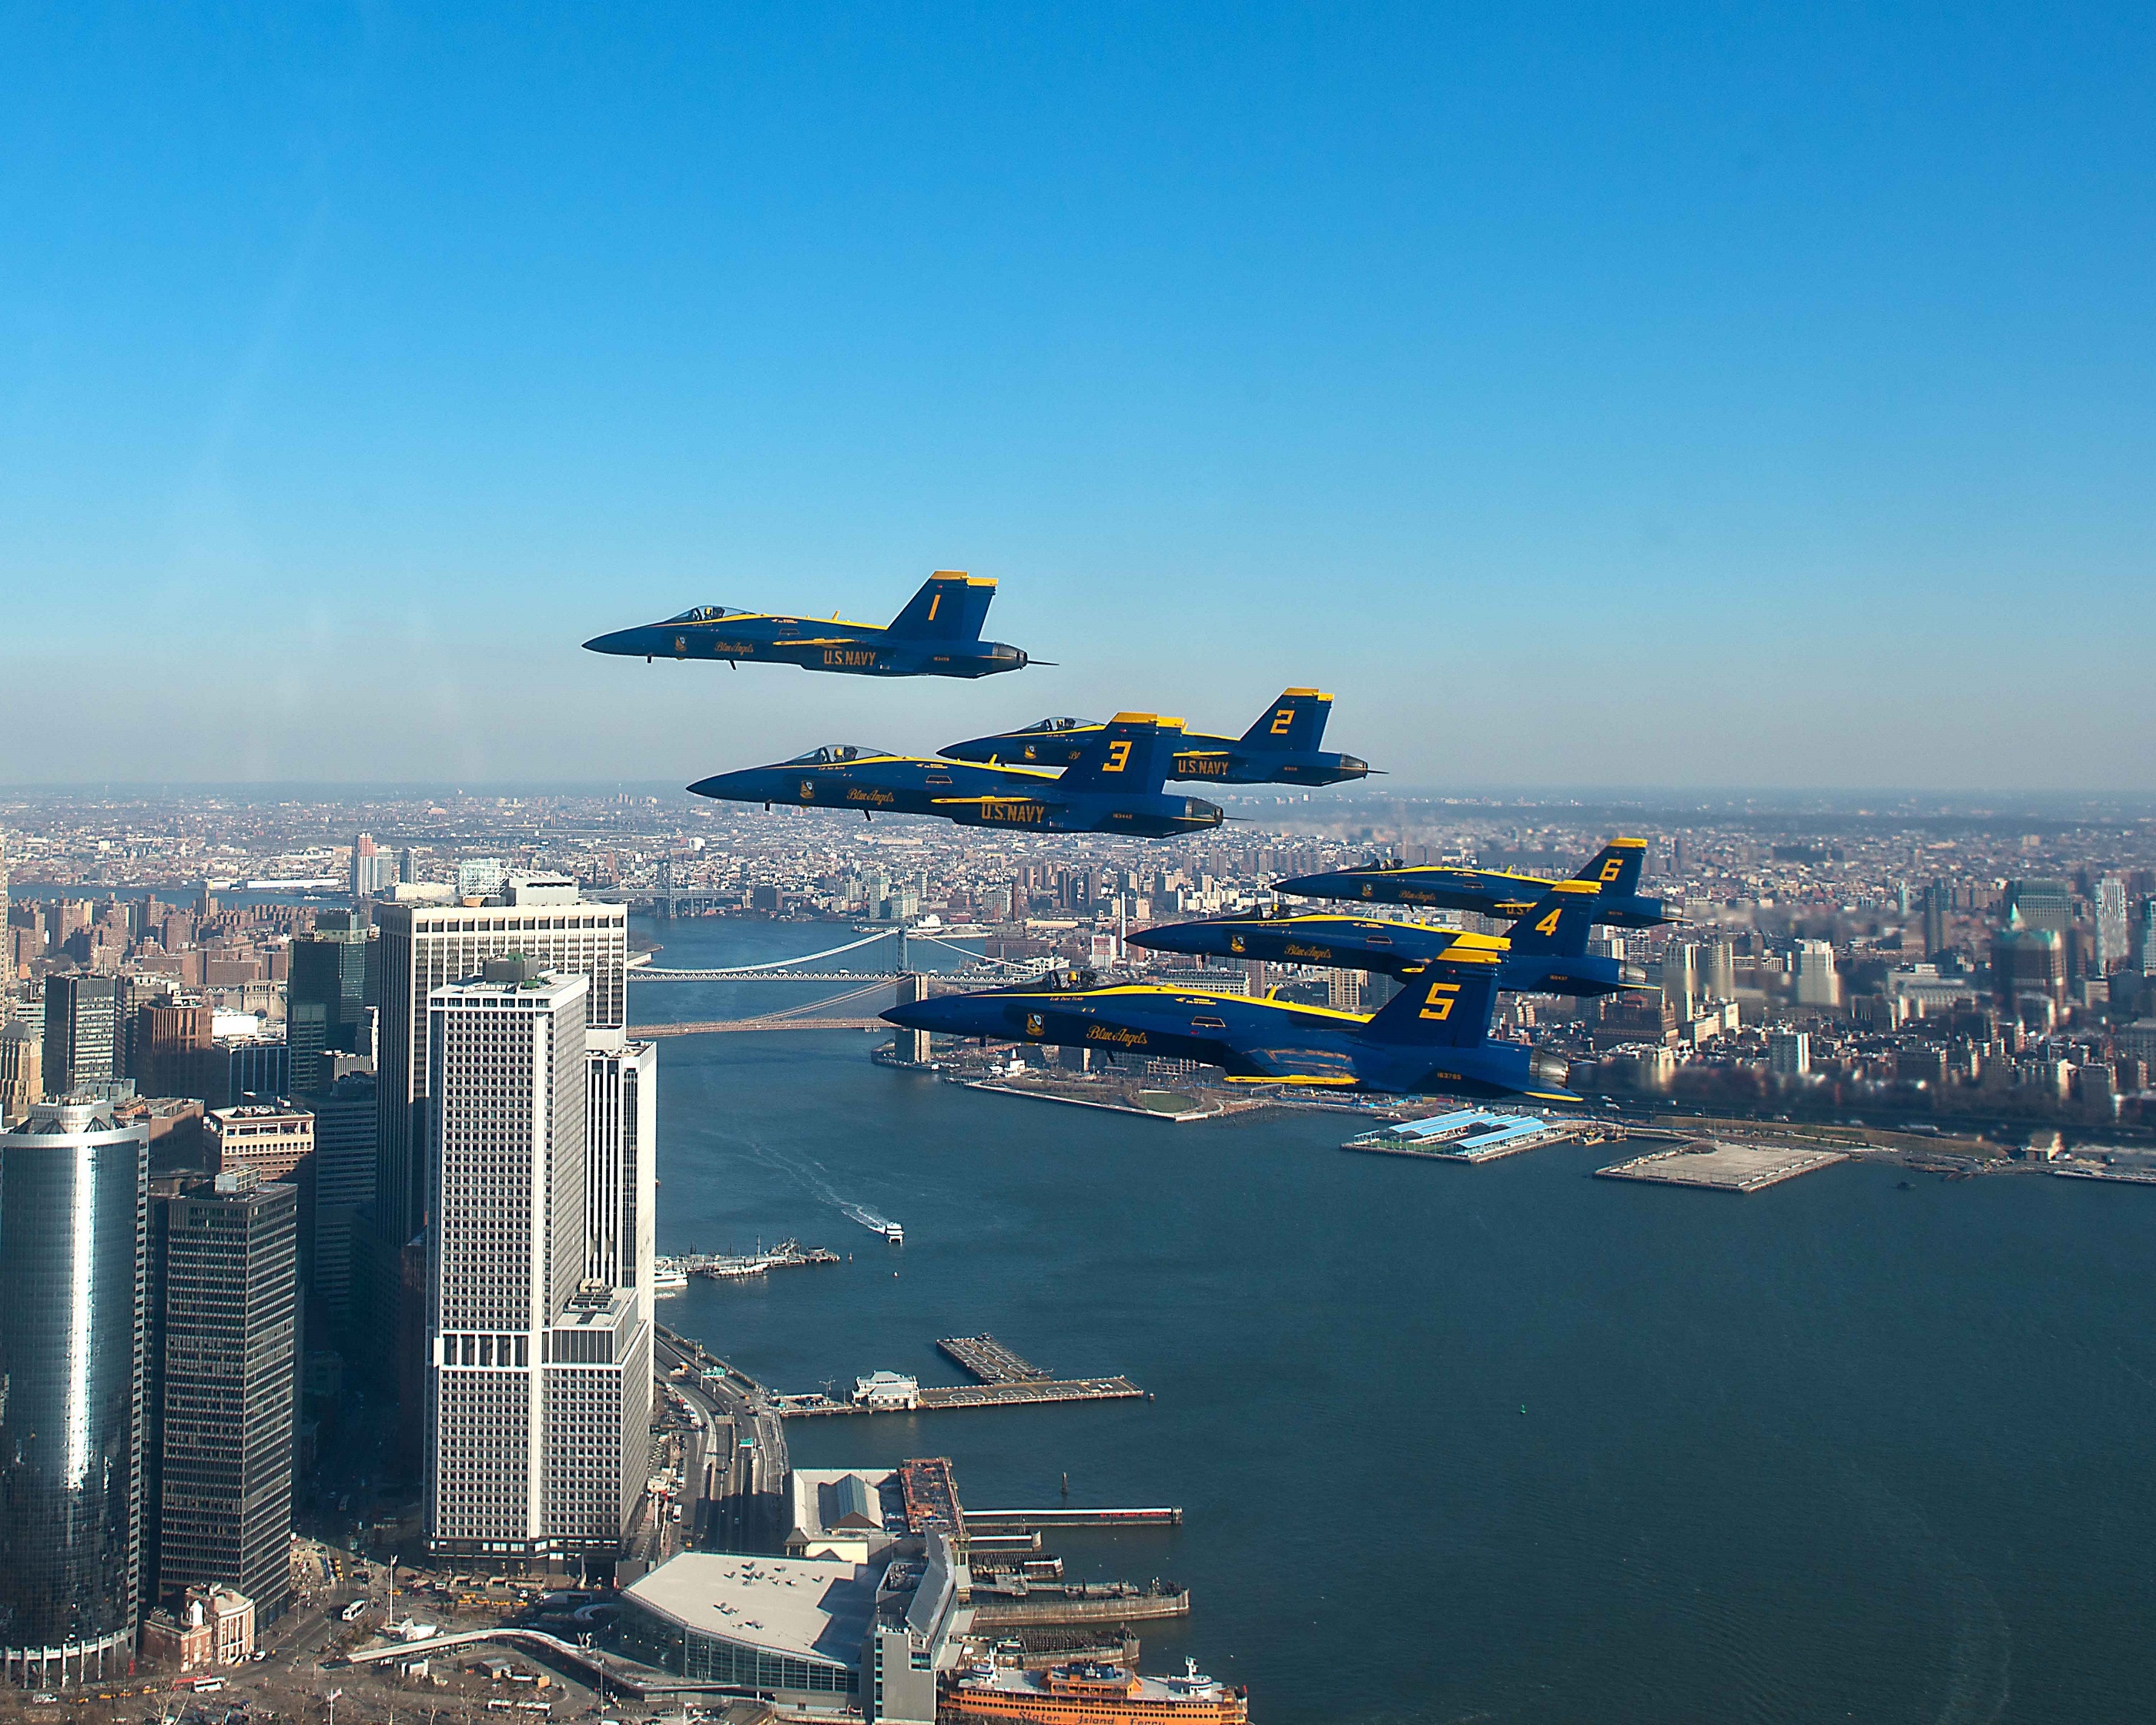
sea, coast, cityscape, airplane, aircraft, jet, vehicle, aviation, show, flight, training, port, team, airplanes, precision, navy, demonstration, sortie, planes, maneuvers, blue angels, aerial photography, aerobatics, team work, fighters, atmosphere of earth